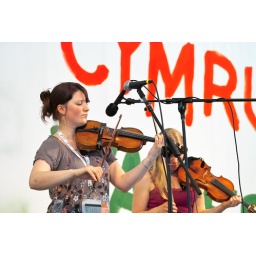
105mm EX DG lens; ISO400, auto white balance, processed in SPP3.5.1, colorwheel left at 0